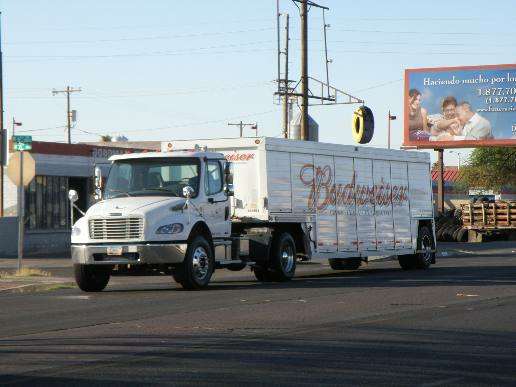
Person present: No